Self-Portrait with His Wife and a Glass of Champagne

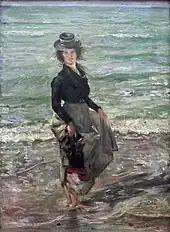
"Paddel-Petermannchen", 1902

Corinth's encounter with Charlotte Berend and their relationship coincided with the time when he was settling in Berlin. He had completed his studies in Munich in the 1890s. The version of "Salome" he painted in 1900, a nude painting in a historical setting based on the literary model by Oscar Wilde and showing Salome, daughter of Herodias, with the severed head of John the Baptist, was not to be exhibited at the Munich Secession. Corinth then gave the painting to Walter Leistikow in Berlin, who accepted it for the Berlin Secession exhibition. Due to the great success of the work, Corinth changed his place of residence shortly afterwards and moved to Berlin.